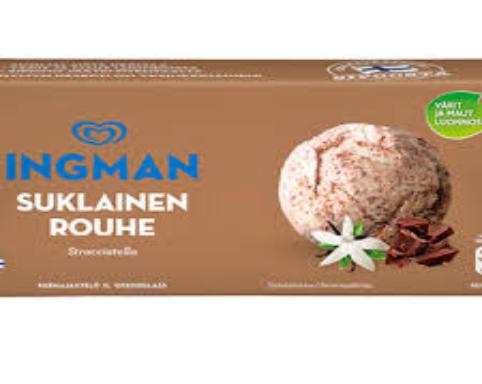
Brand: Ingman Ice Cream
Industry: Food